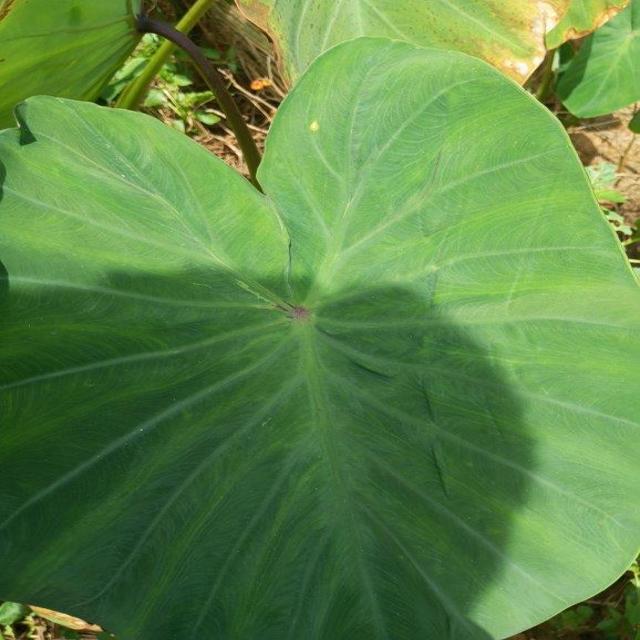
Label: Healthy